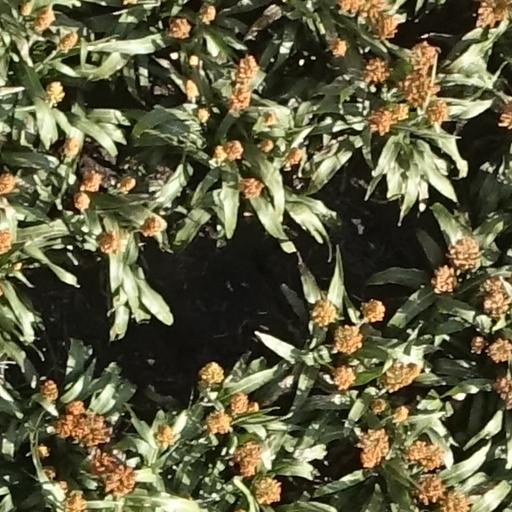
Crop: sorghum